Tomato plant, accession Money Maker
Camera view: tilt-top (135 deg); turntable rotation: 60 degrees
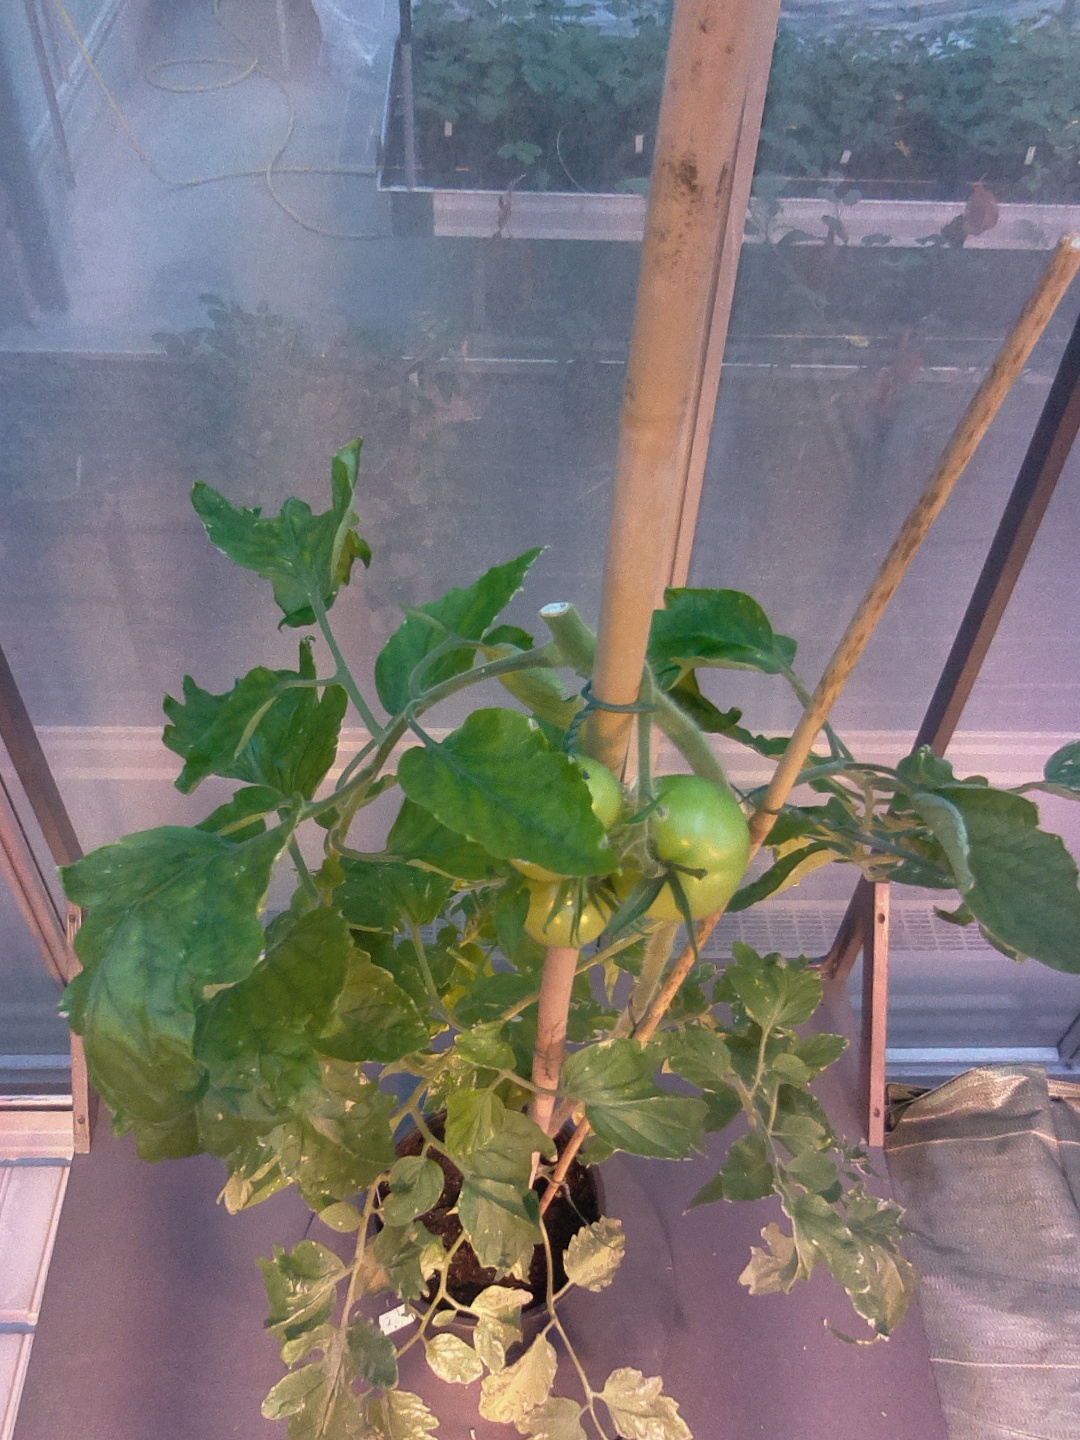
BBCH growth stage 76: 60%-70% of final fruit size